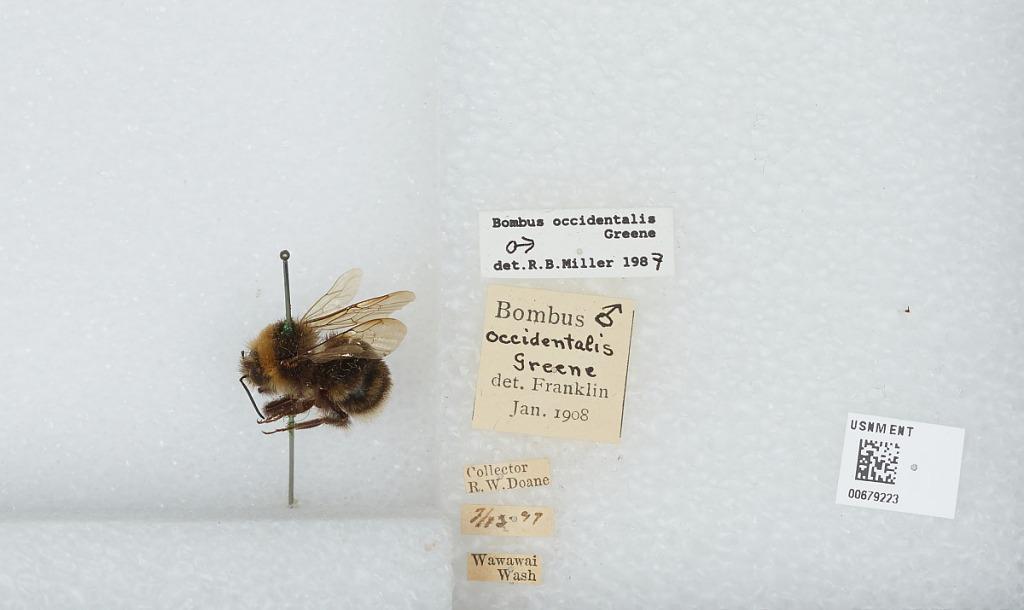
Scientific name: Bombus (Bombus) occidentalis Greene
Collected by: R. Doane
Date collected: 1877-7-13
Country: United States
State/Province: Washington
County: Whitman
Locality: Wawawai (this community no longer exists}
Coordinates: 46.6358, -117.375
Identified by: Miller, R. B.